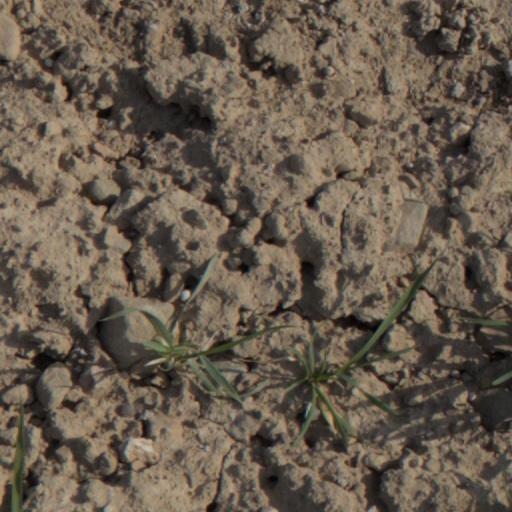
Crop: wheat